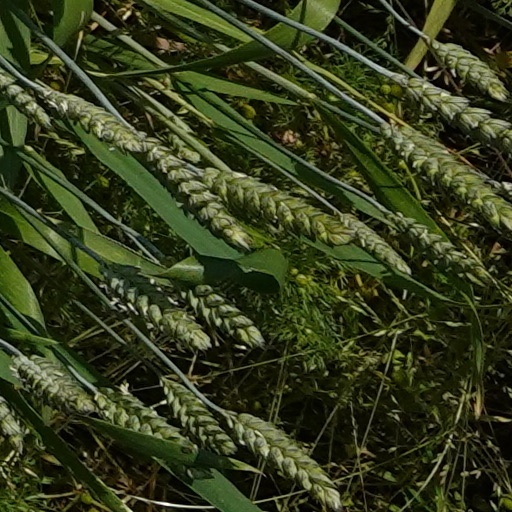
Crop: wheat